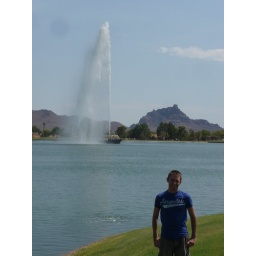
Me standing in front of some water... and a fountain... and some dude prolly drowning in the water to the left of me.